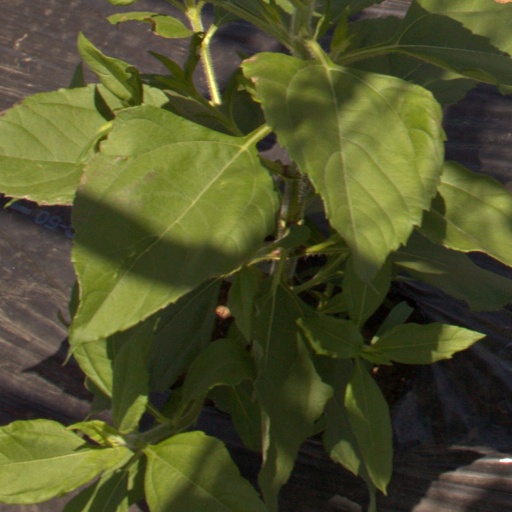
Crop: Jerusalem artichoke